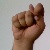
The image shows a hand gesture representing the letter 'T' in Indian Sign Language.